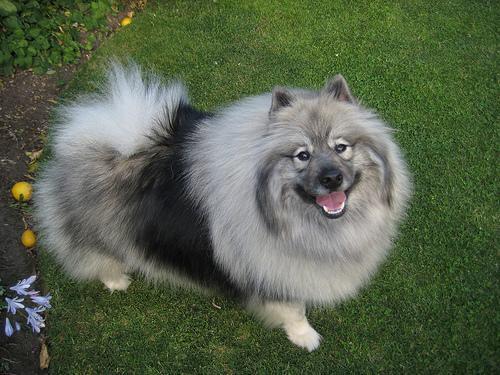
keeshond